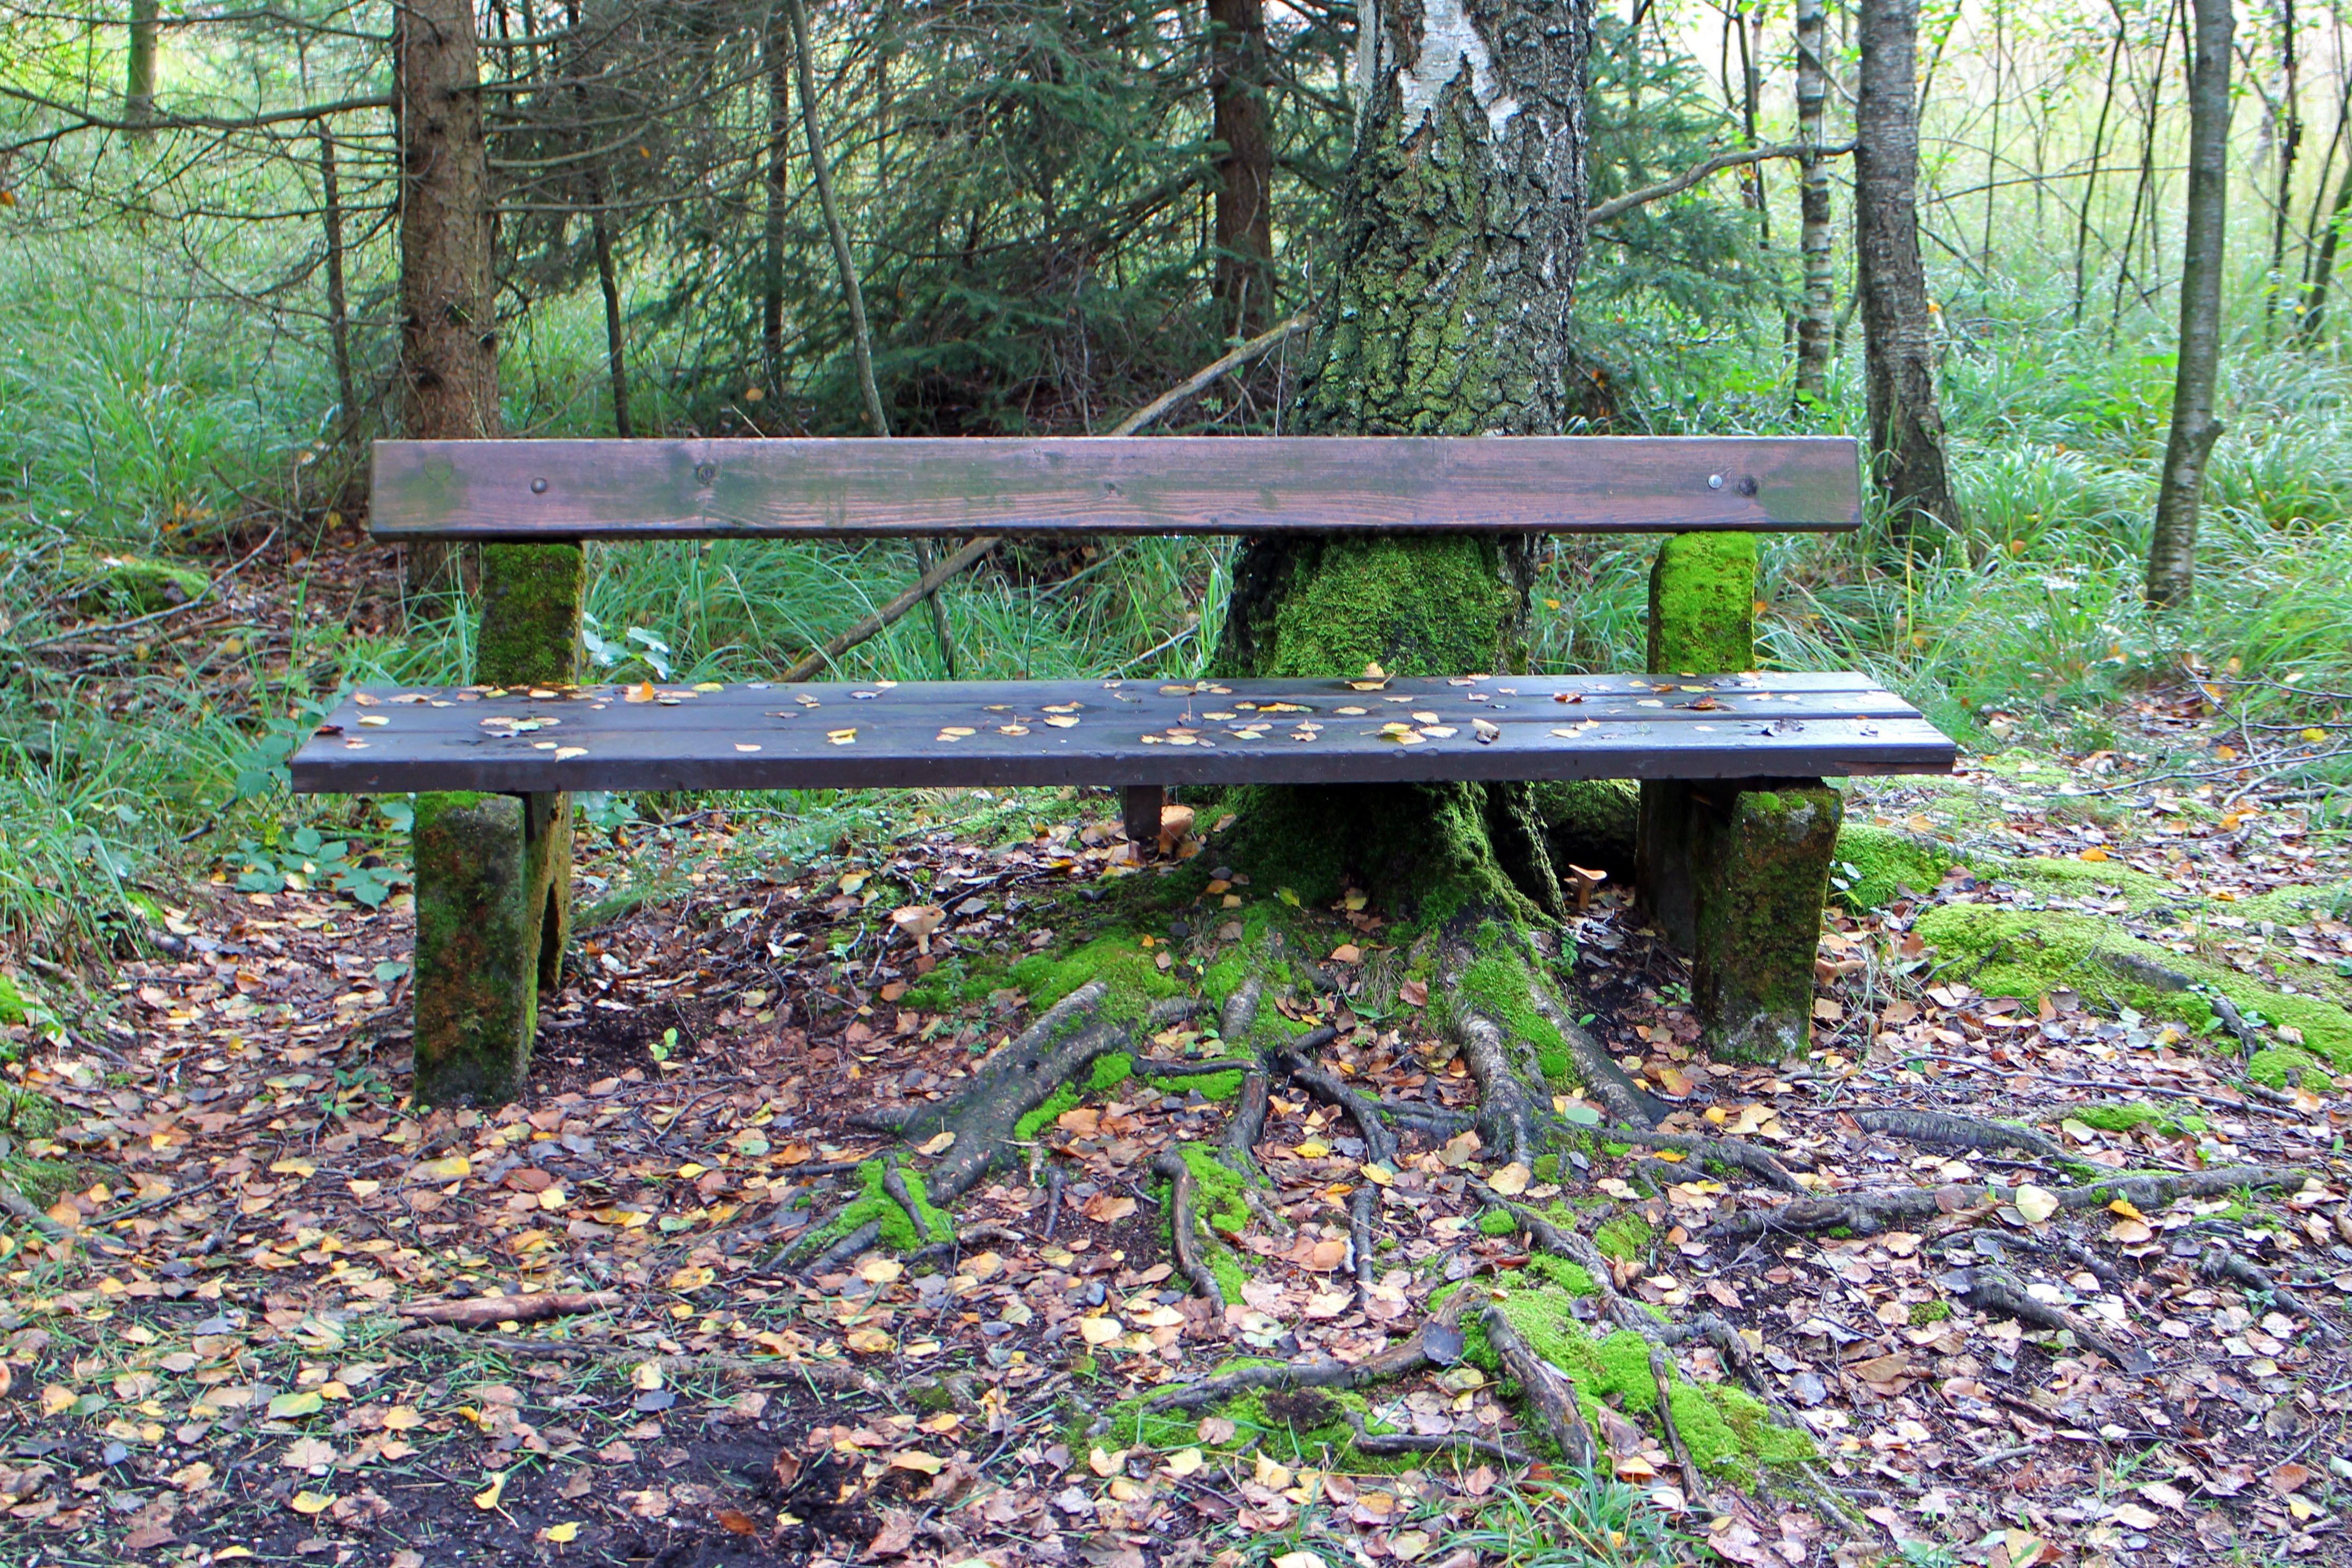
table, nature, forest, wood, trail, bench, seat, birch, rest, furniture, root, sit, wooden bench, bank, out, woodland, tree root, click, recover